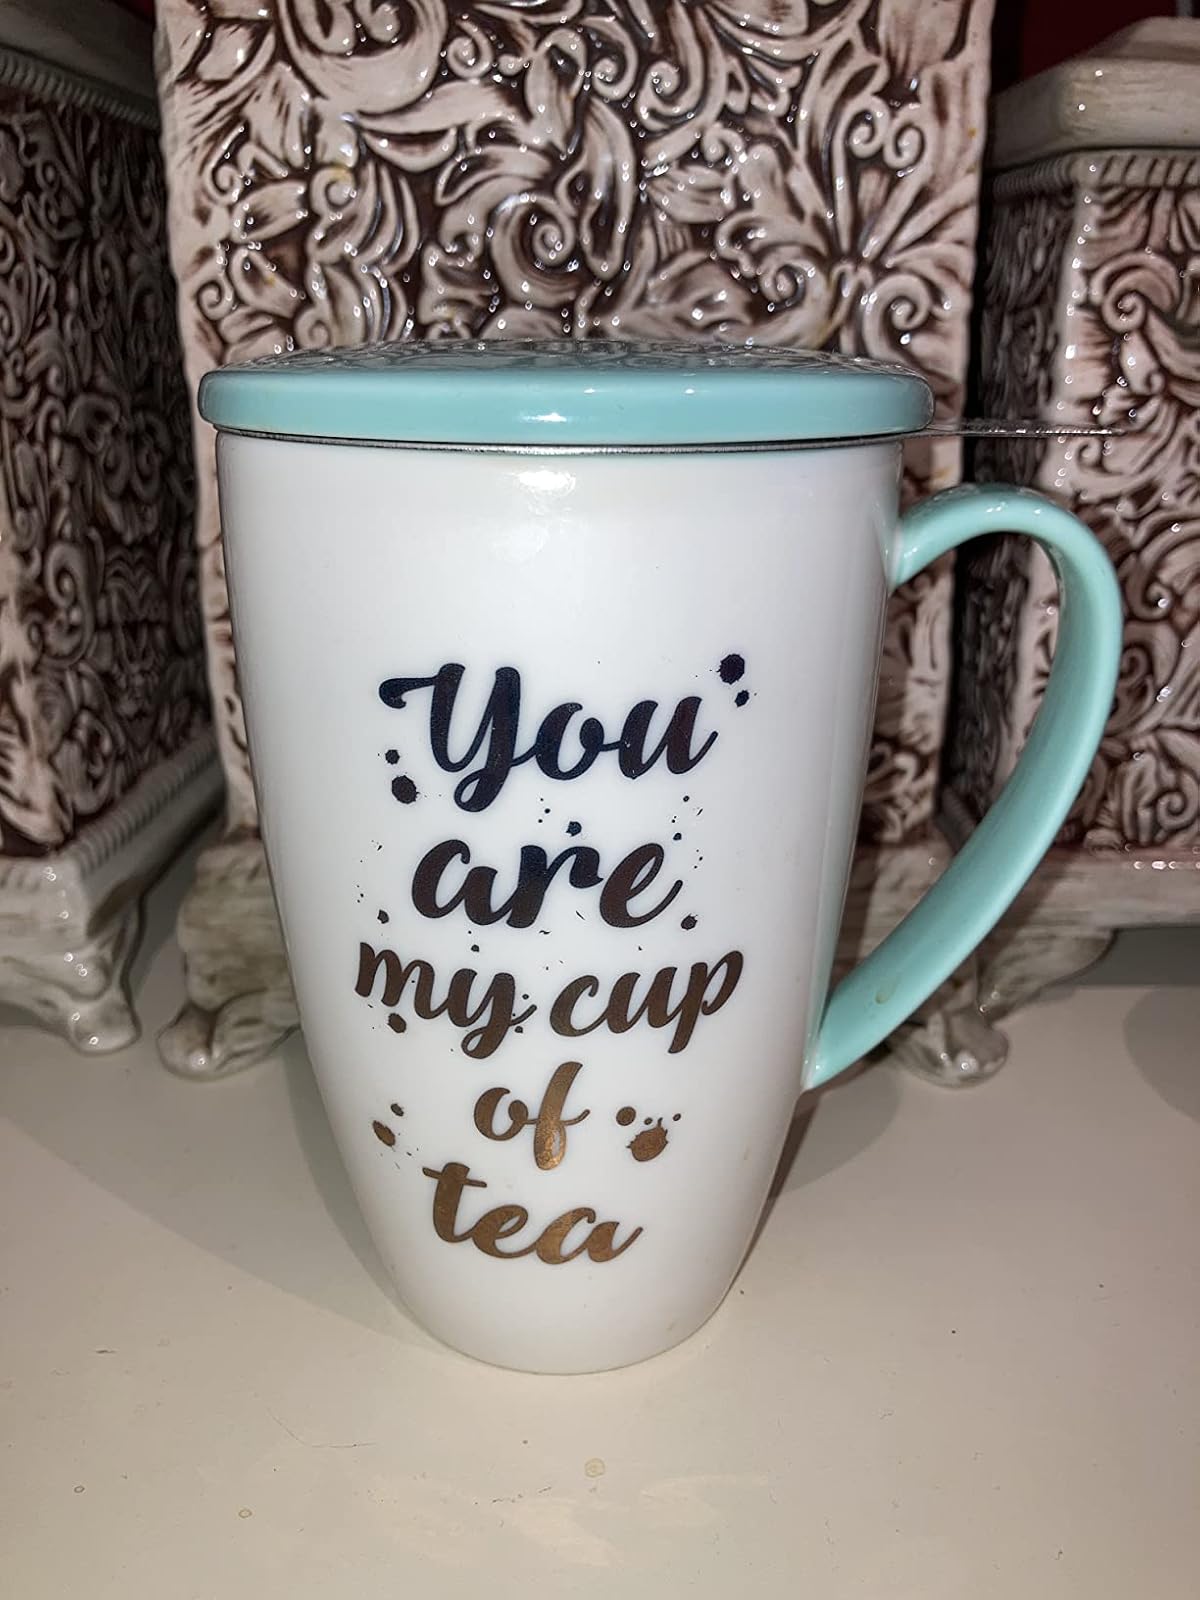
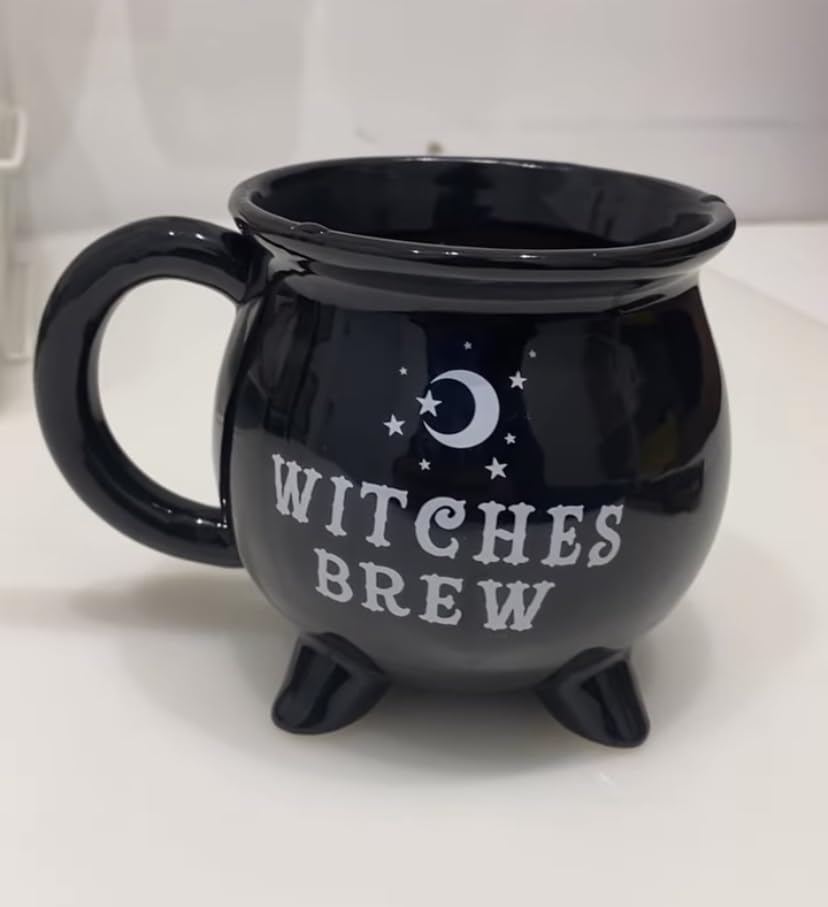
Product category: items_mug
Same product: no